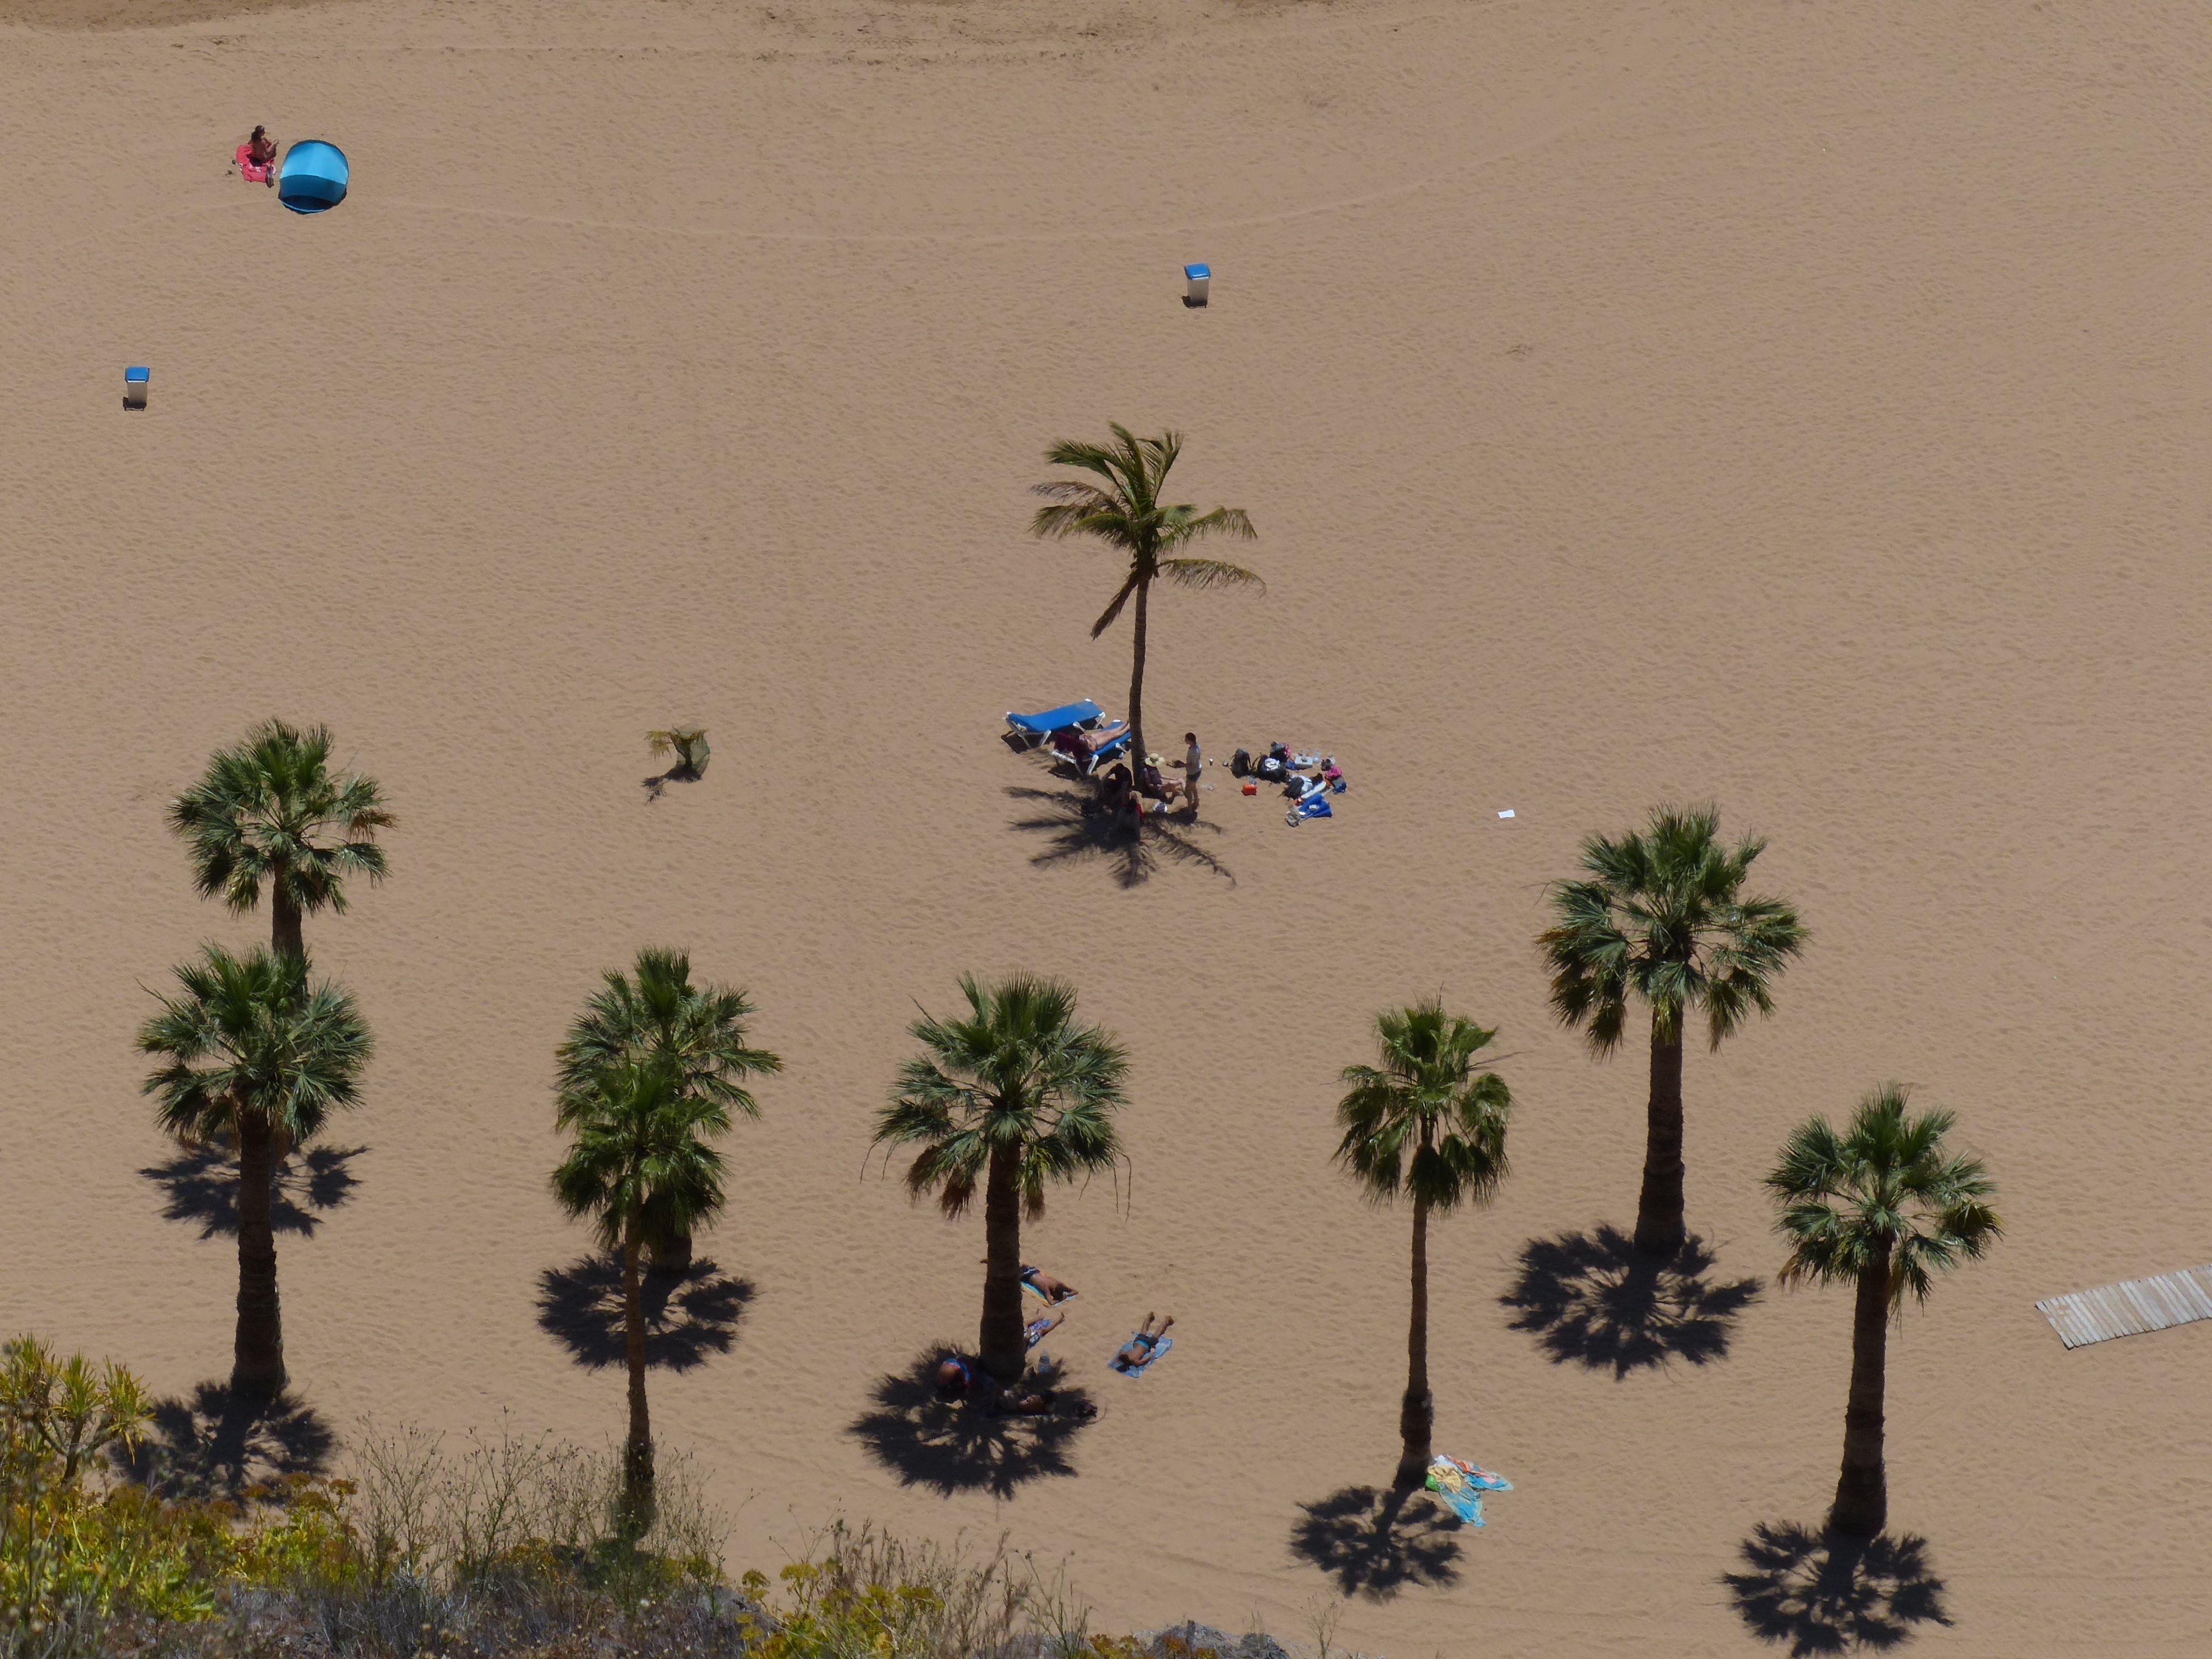
beach, tree, grass, sand, plant, flower, soil, botany, flora, art, tenerife, palm trees, ecosystem, screenshot, sand beach, natural environment, grass family, woody plant, arecales, playa las teresitas